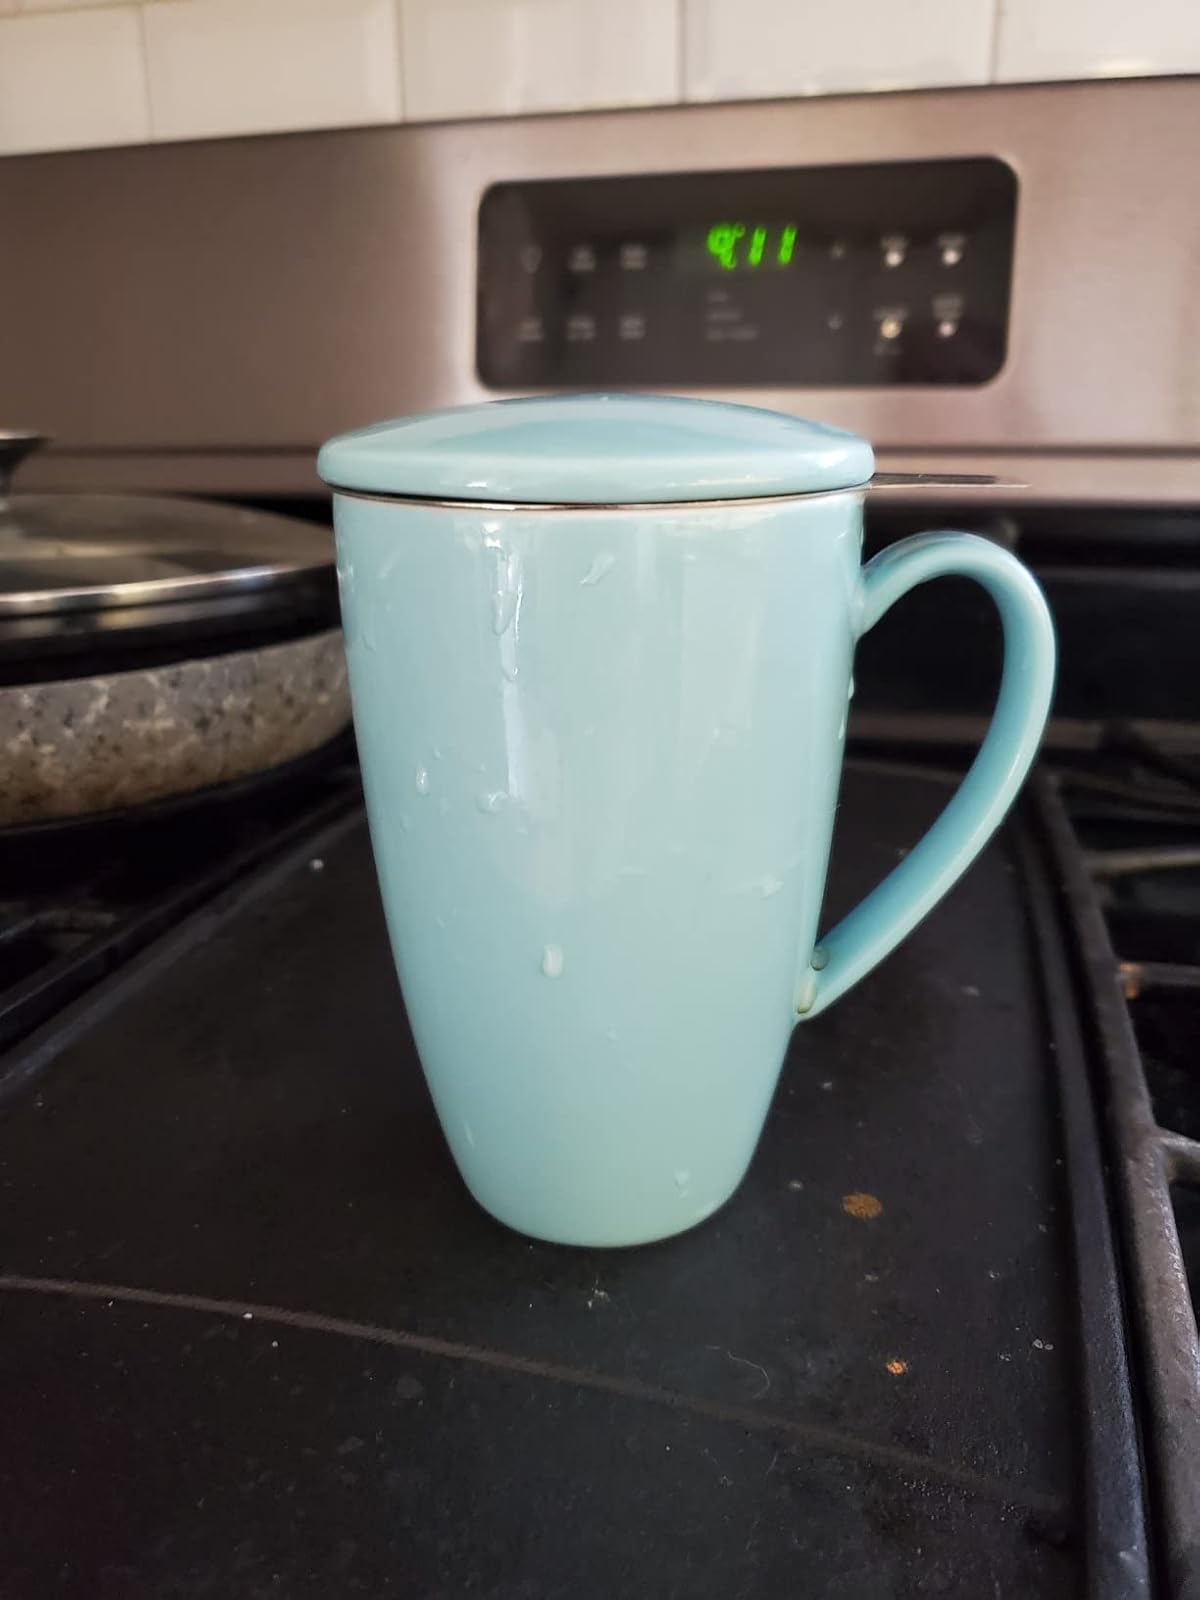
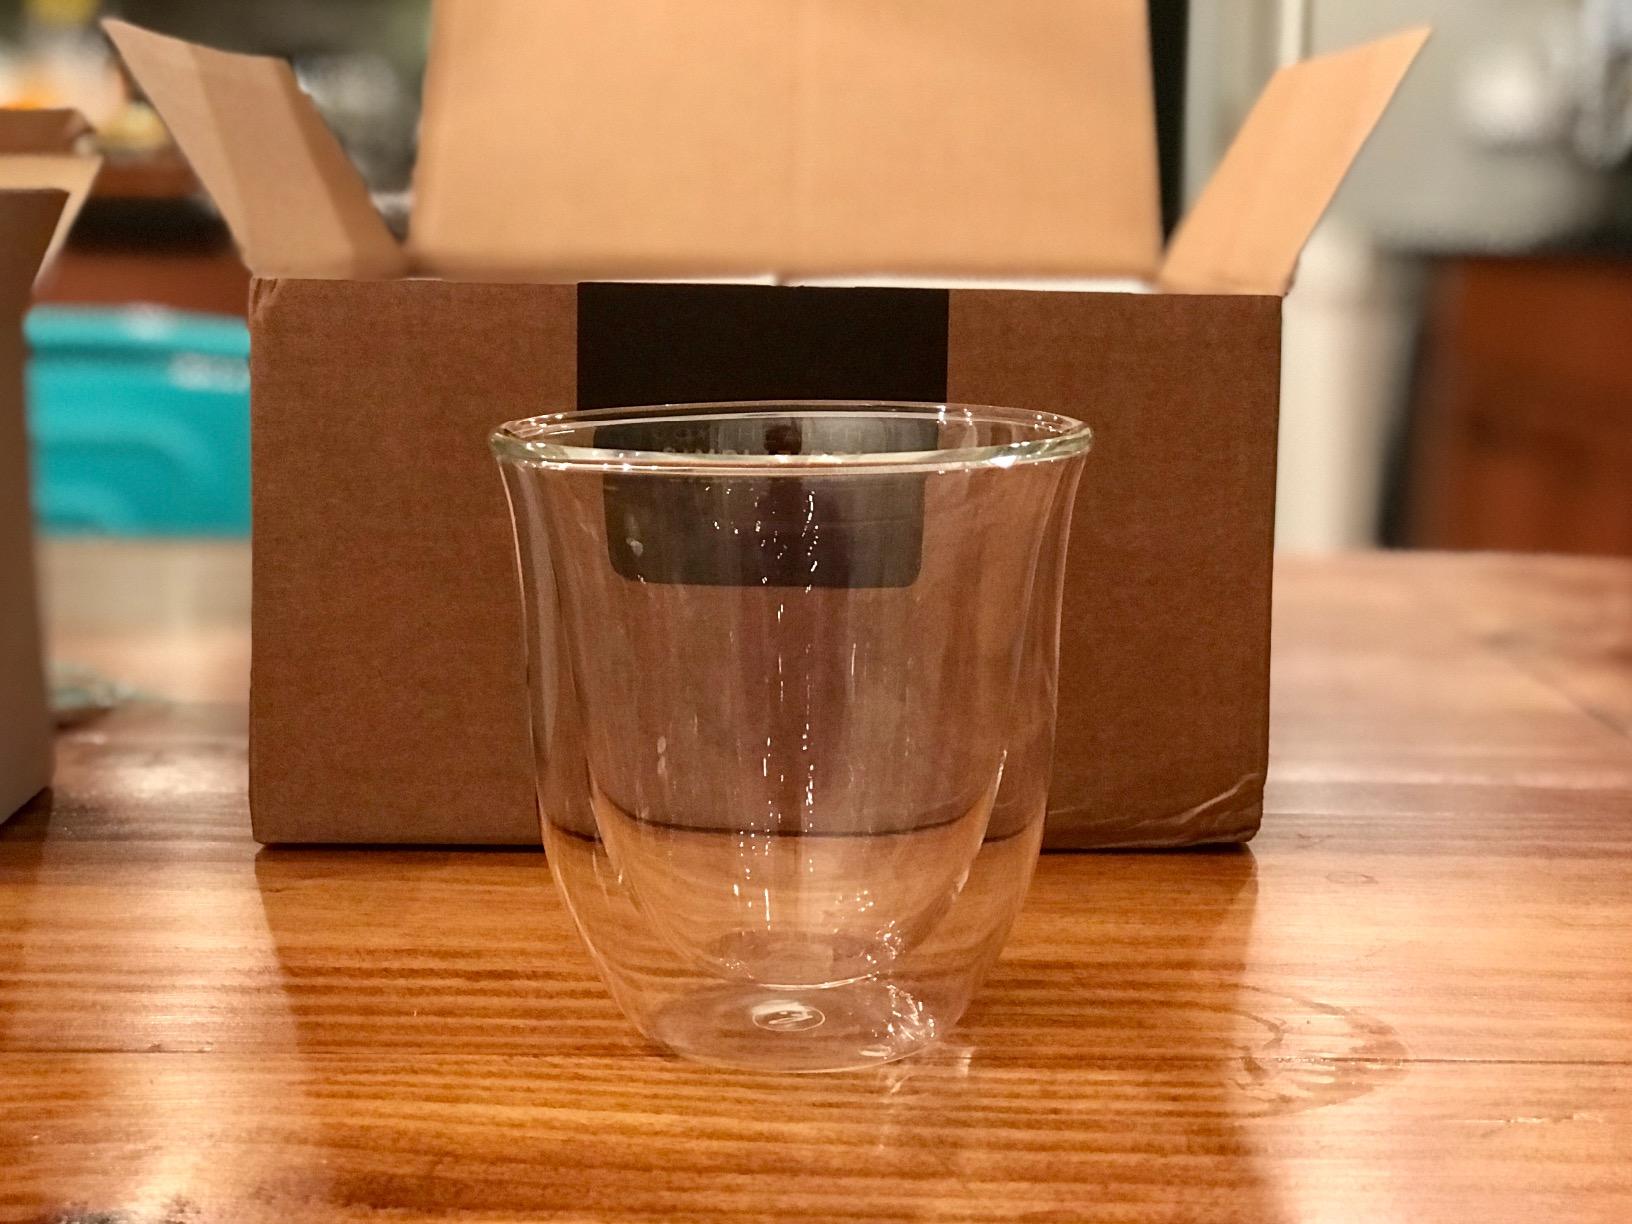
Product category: items_mug
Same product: no